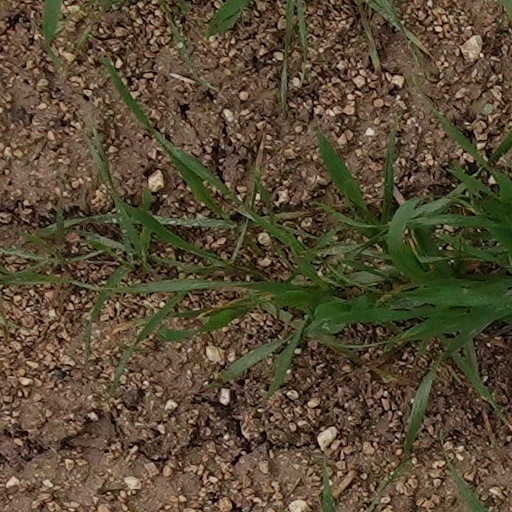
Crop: wheat